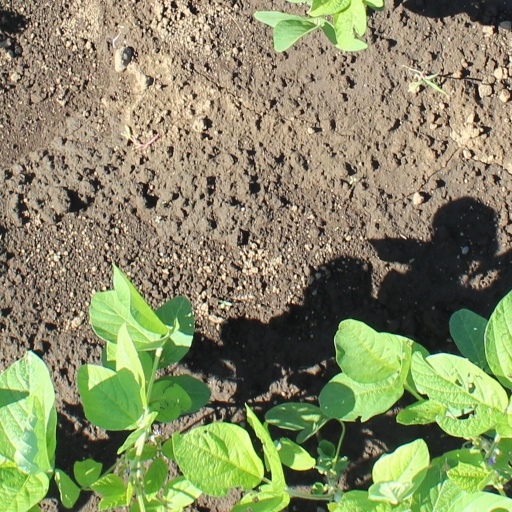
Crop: soybean